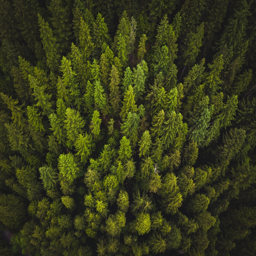
a drone shot of a green forest